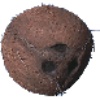
Label: Cocos 1